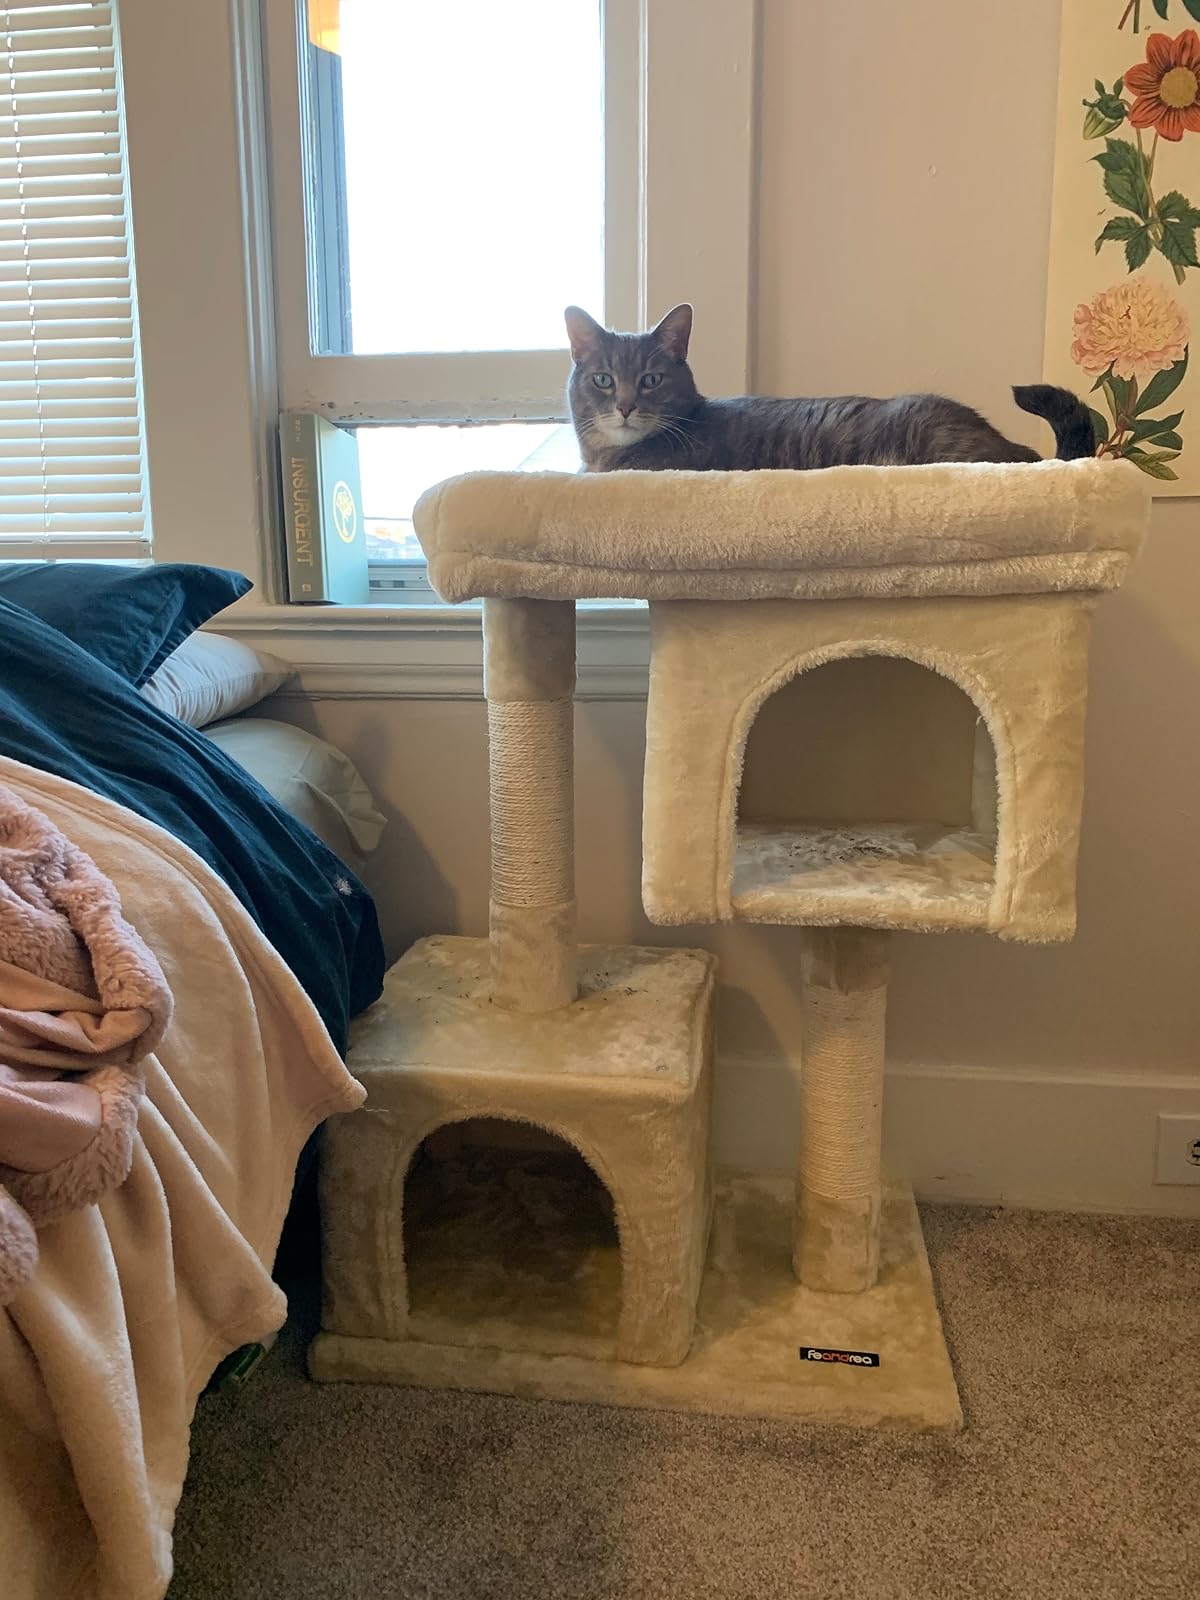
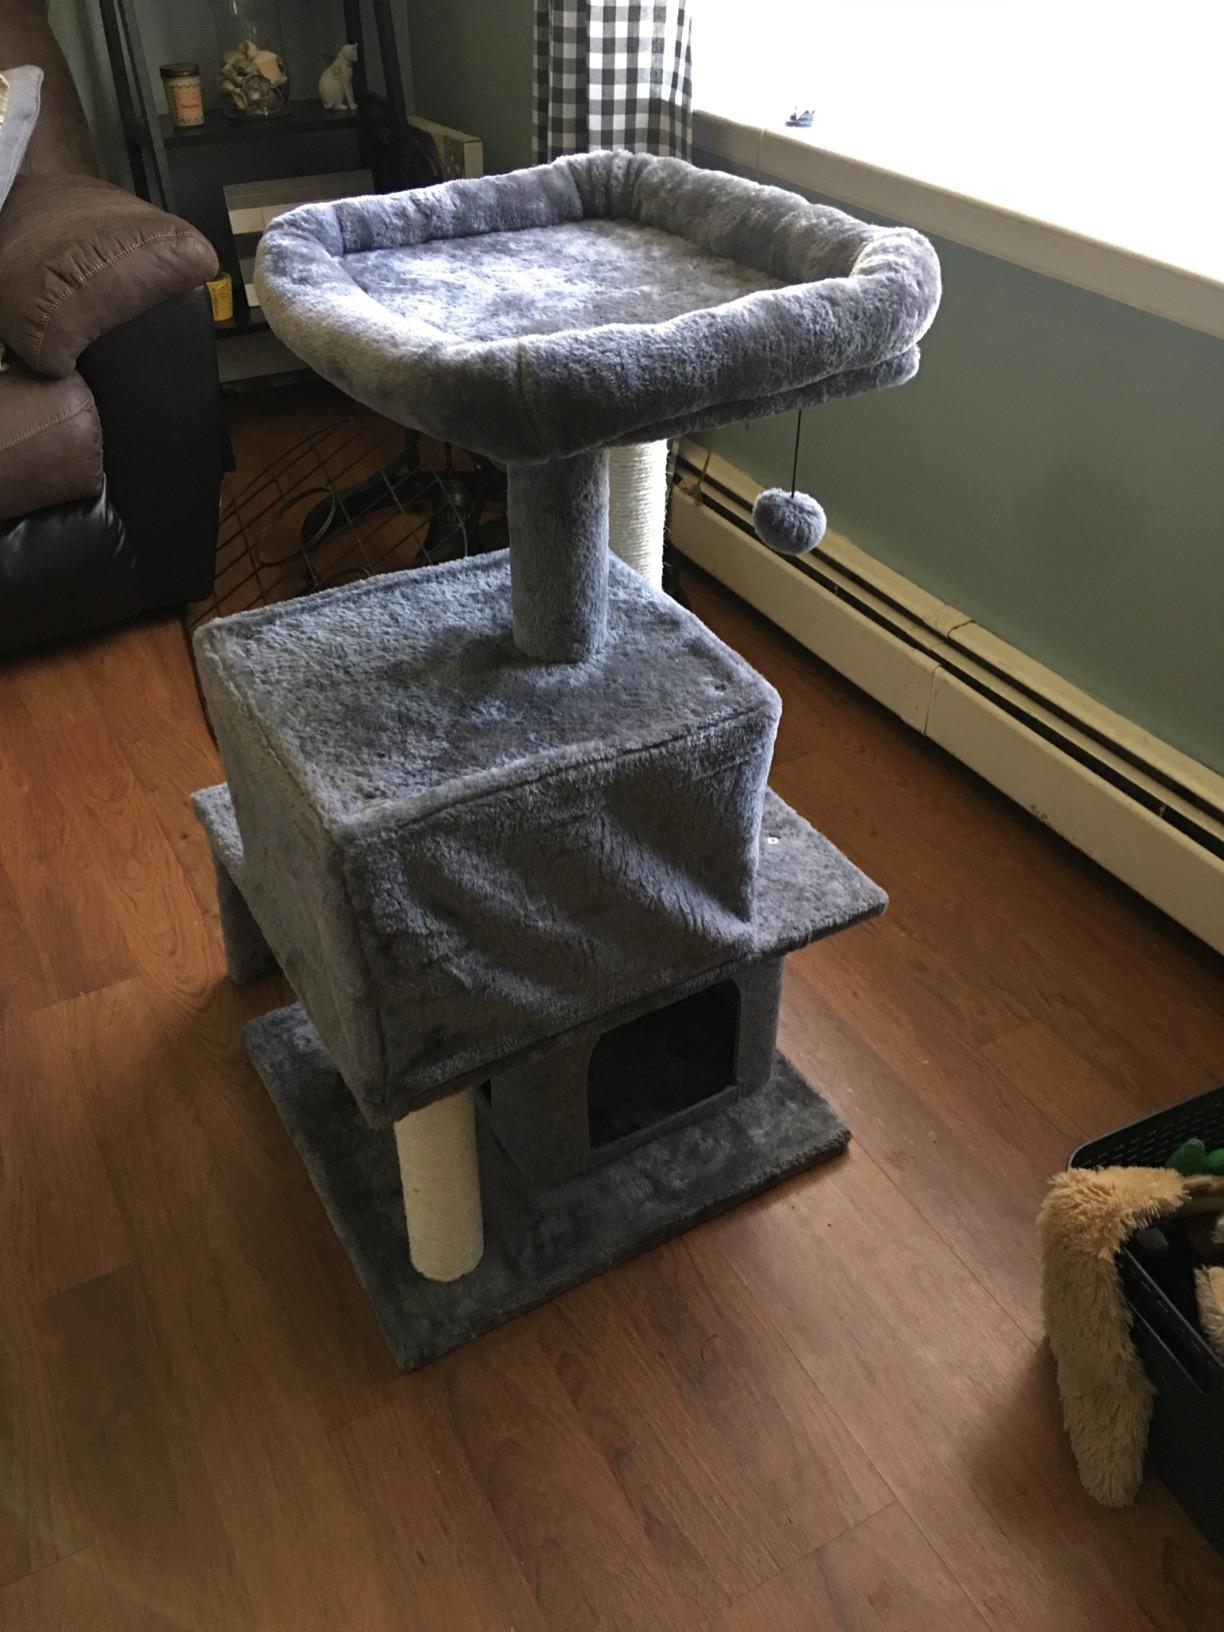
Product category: items_cat tree
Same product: no